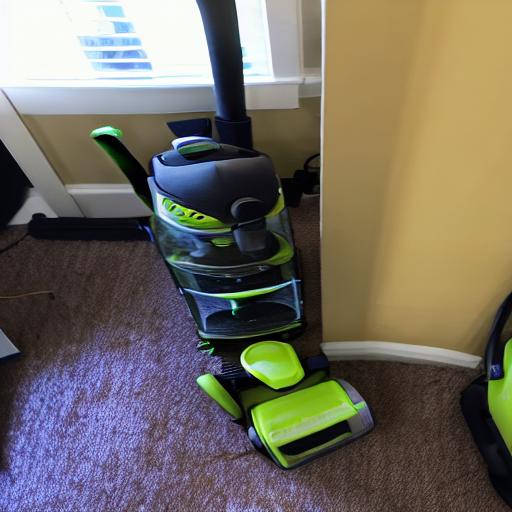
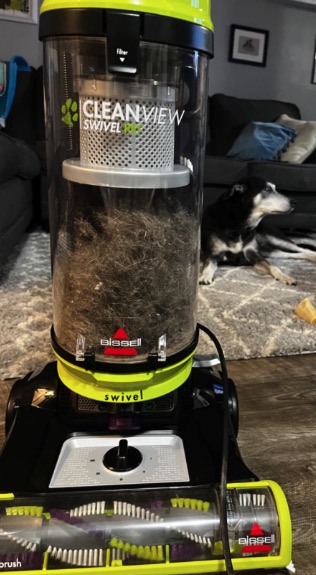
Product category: items_vacuum
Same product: no